Rfam

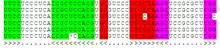
A theoretical ncRNA alignment from 6 species. Secondary structure base pairs are coloured in blocks and identified in the secondary structure consensus sequence (bottom line) by the < and > symbols.

In the database, the information of the secondary structure and the primary sequence, represented by the MSA, is combined in statistical models called profile stochastic context-free grammars (SCFGs), also known as covariance models. These are analogous to hidden Markov models used for protein family annotation in the Pfam database. Each family in the database is represented by two multiple sequence alignments in Stockholm format and a SCFG.